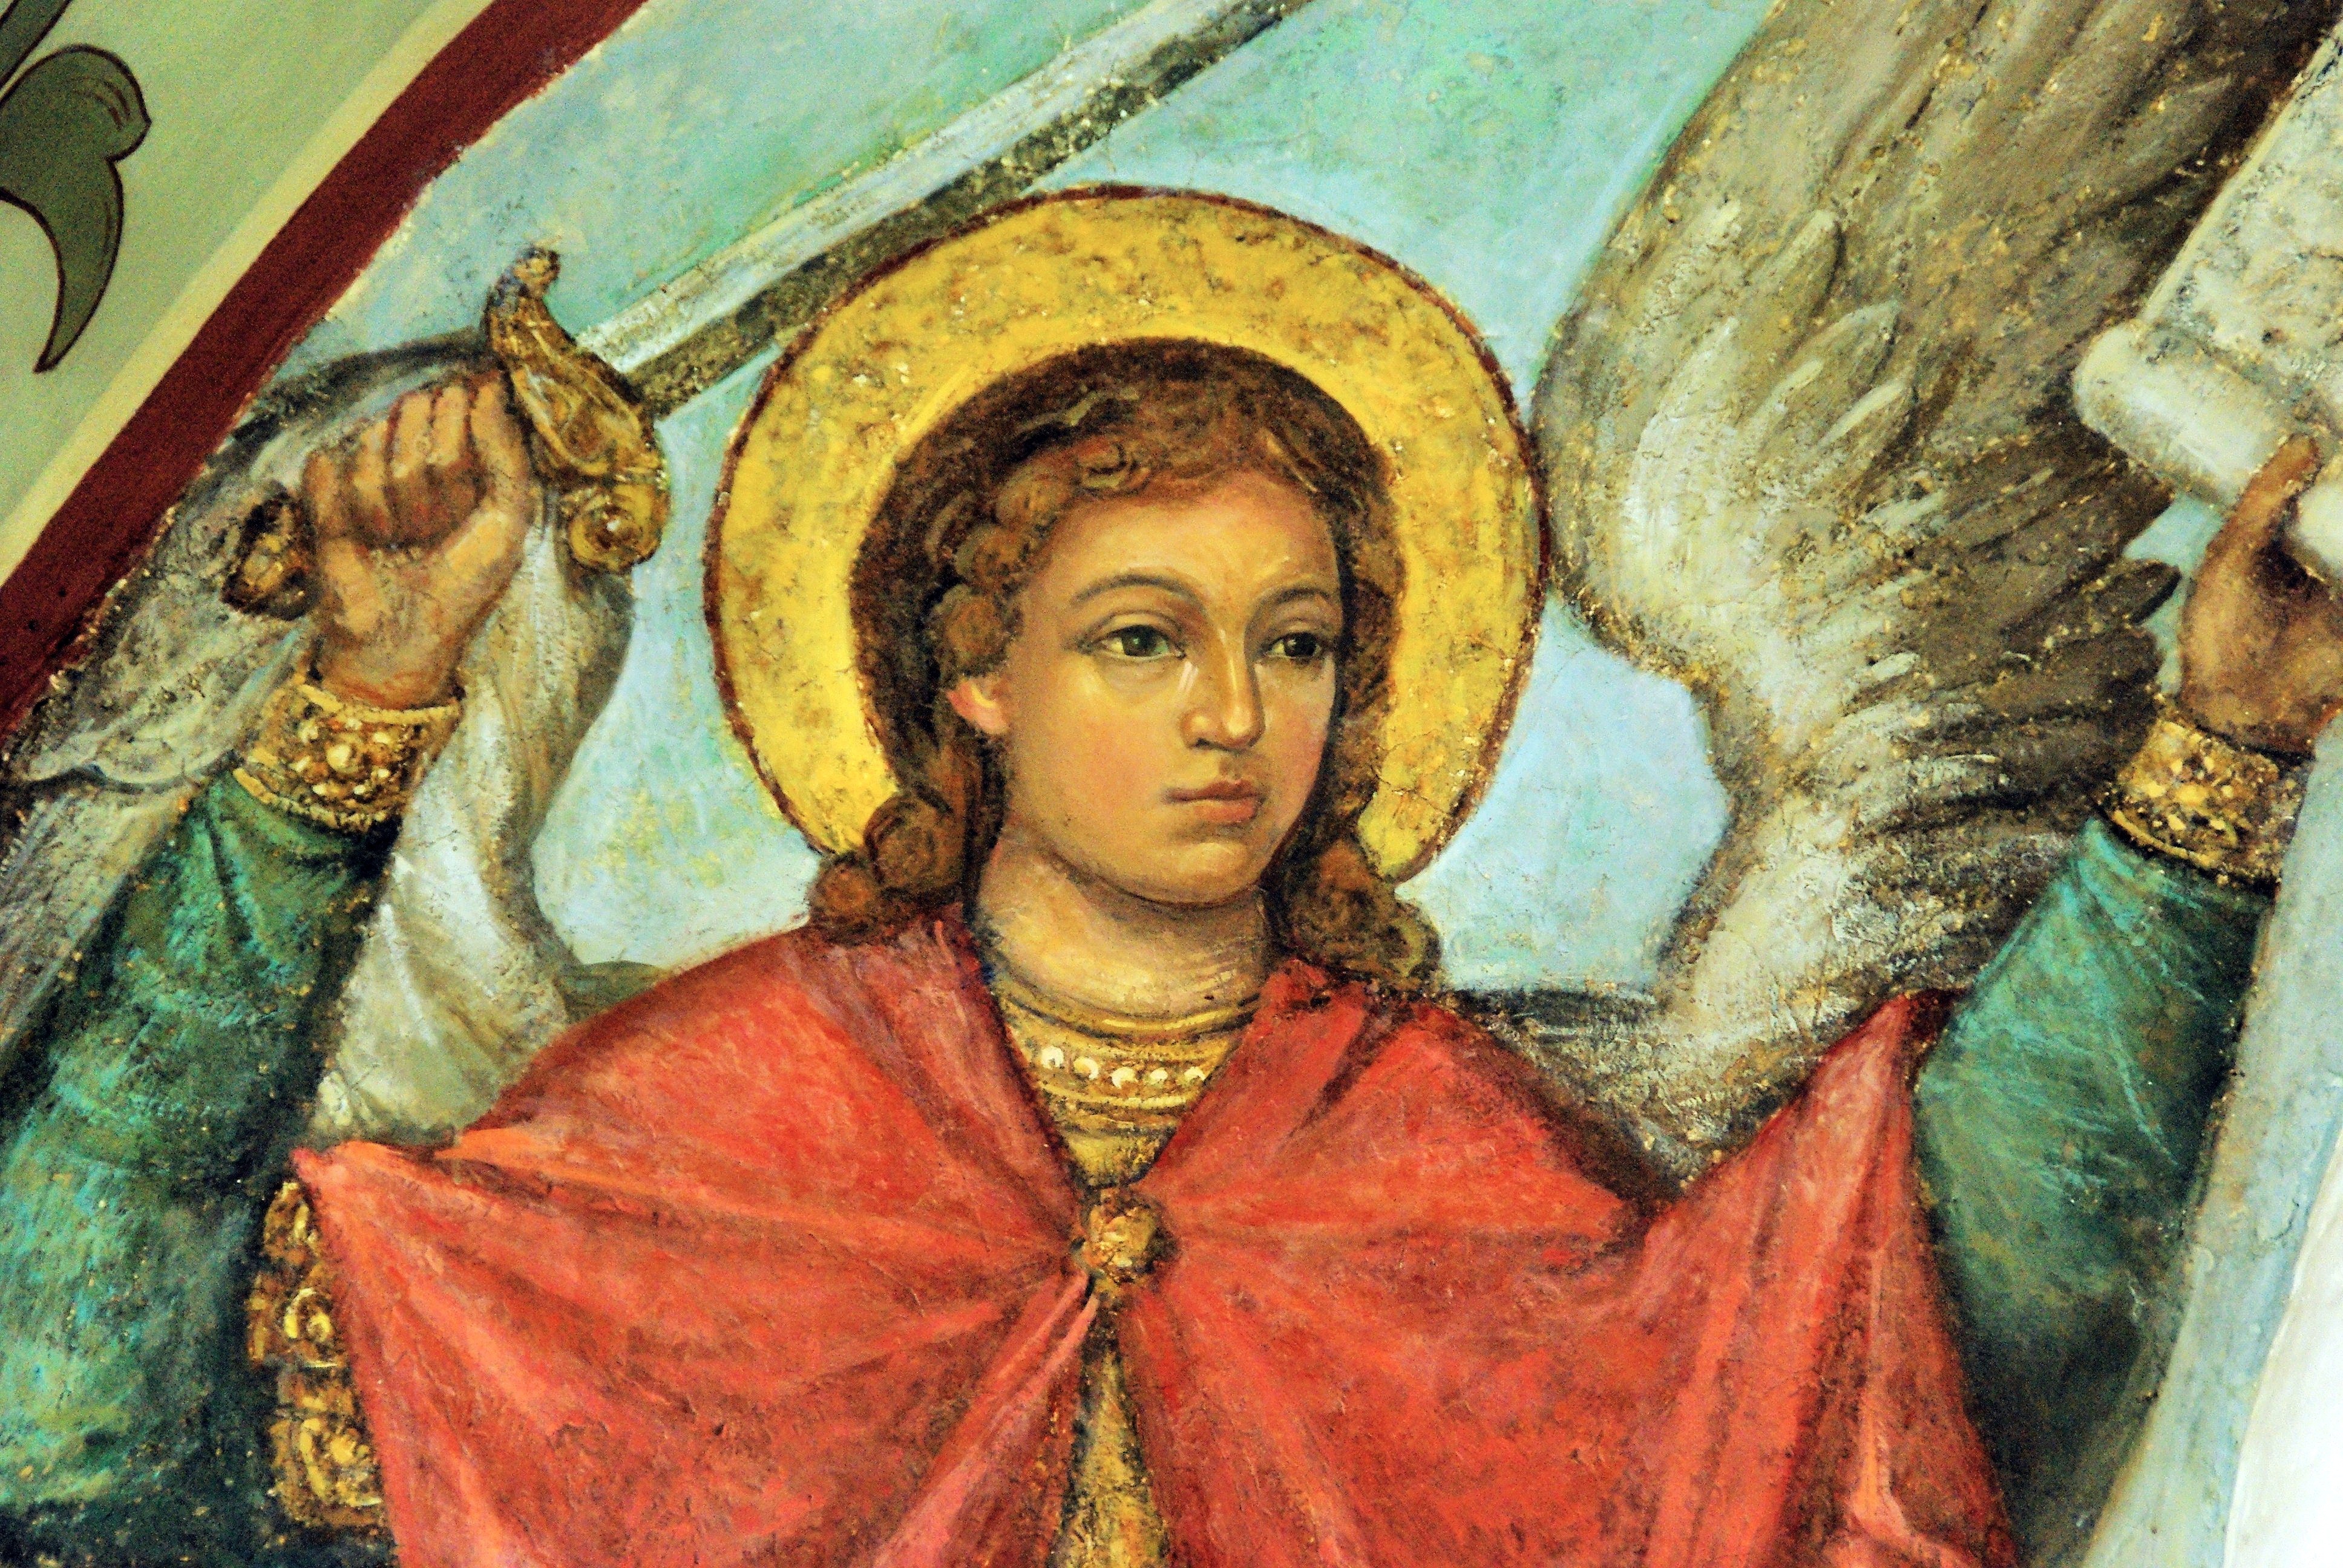
decoration, portrait, color, religion, painting, moscow, basilica, fresco, russia, middle ages, mythology, high priest, ancient history, abbot